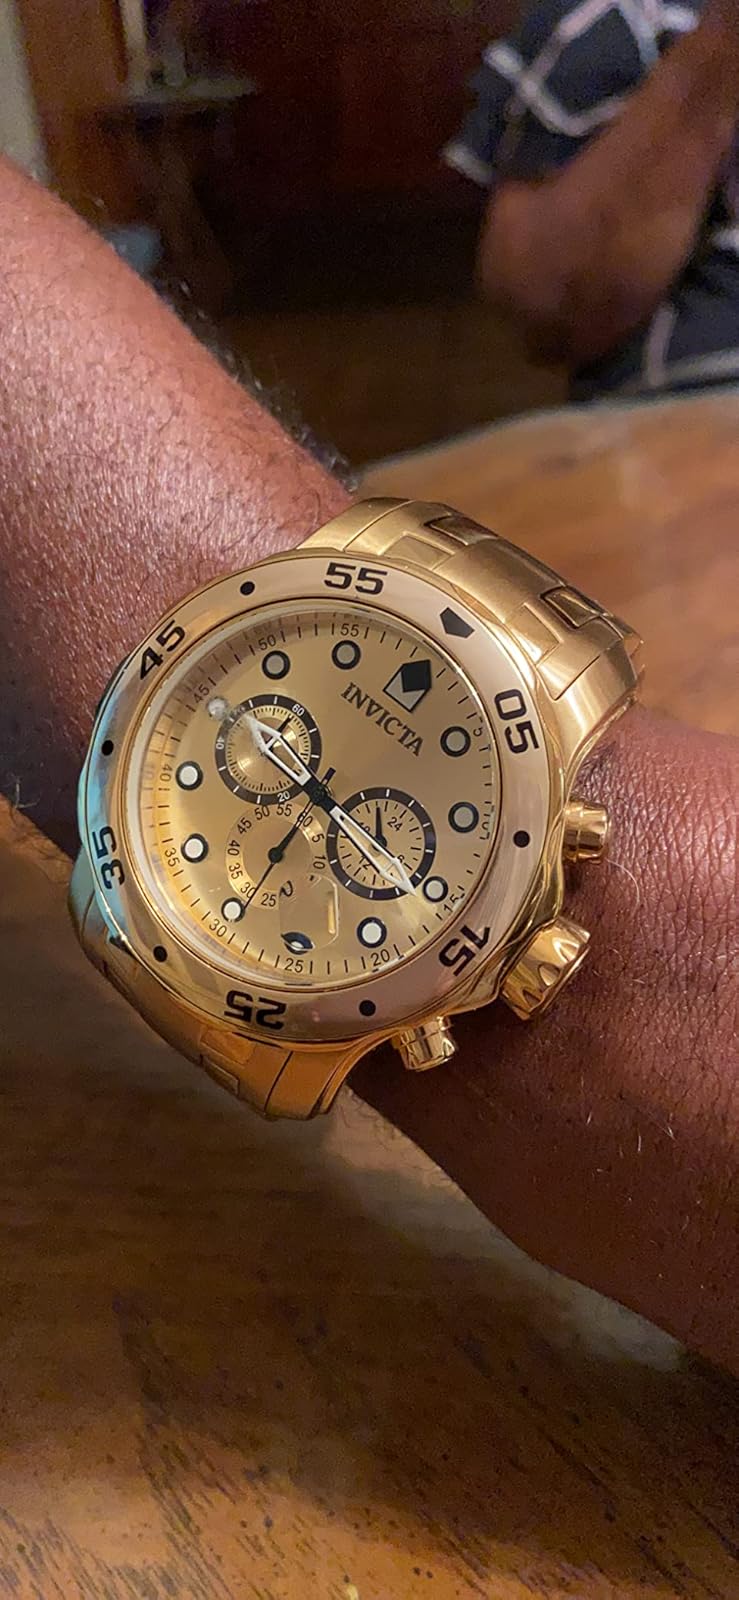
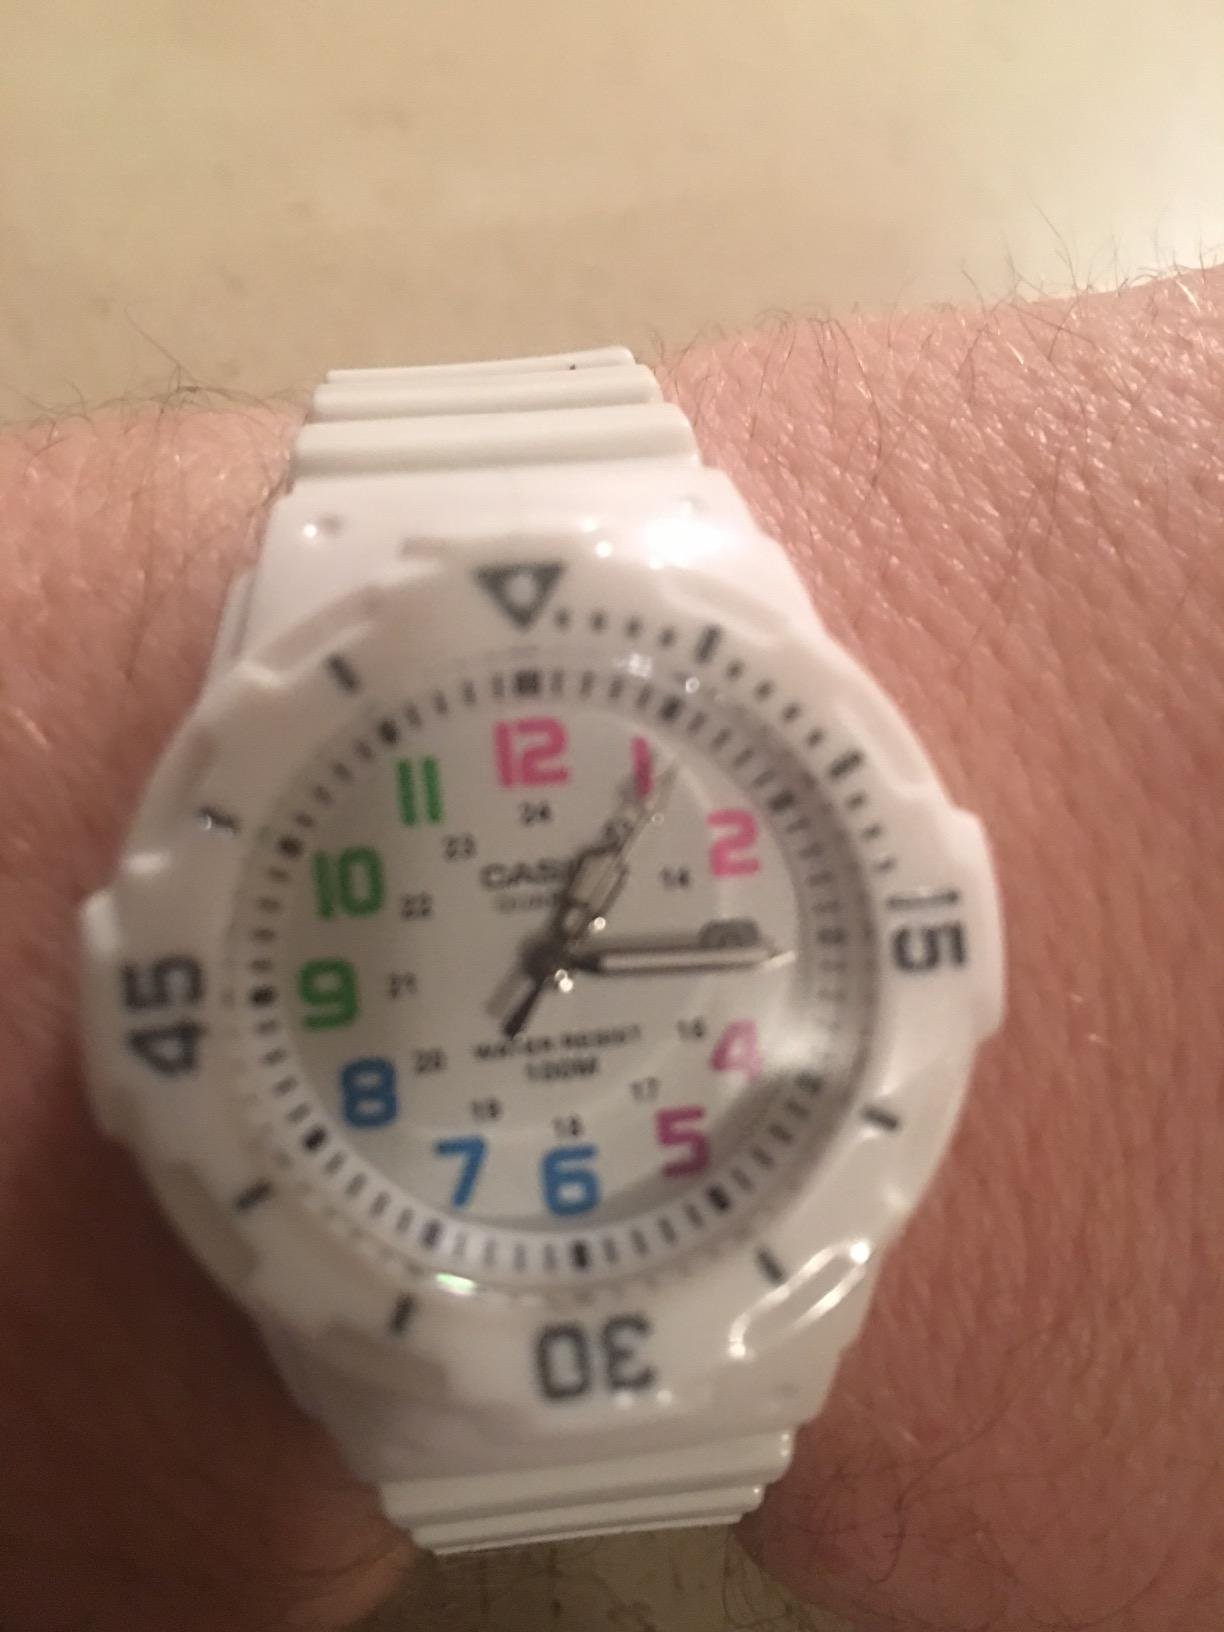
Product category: accessories_watch
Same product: no